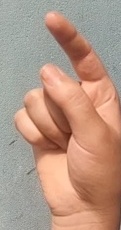
ASL sign: Z